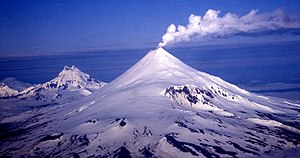
Unimak Island / Galleri
Unimak Island er den største ø i øgruppen Aleuterne, der er en del af Alaska i USA.